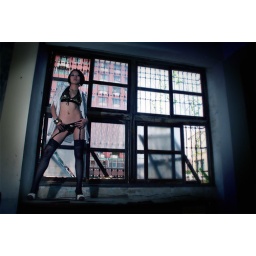
girl in scary house VI